Peatland

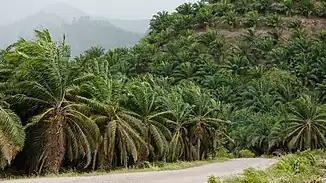
Palm oil plantation in Kunak, Malaysia. Peatlands in South East Asia are being converted to palm oil plantation, releasing as much as 76.6 tonnes of CO per hectare.

Records of past human behaviour and environments can be contained within peatlands. These may take the form of human artefacts, or palaeoecological and geochemical records.